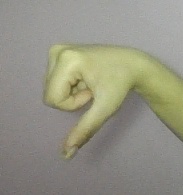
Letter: waw